Doris Beeston

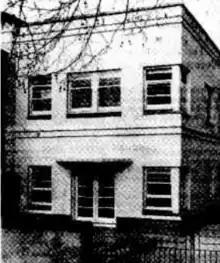
The Doris Beeston Memorial Kindergarten

In 1922 she joined Helen Jenkins at the Kindergarten she had created in the Sydney suburb of Croyden. She was there until 1924 when she became the first paid general secretary of the South Australian Kindergarten Union where she worked with Ethel McDonnell and Lucy Morice. One of her tasks was to raise money which she did with her friend Constance Jean Bonython.